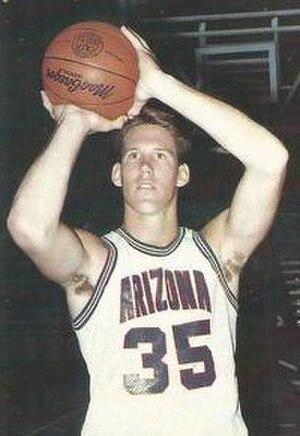
Judson Donald « Jud » Buechler est un ancien joueur américain de basket-ball.